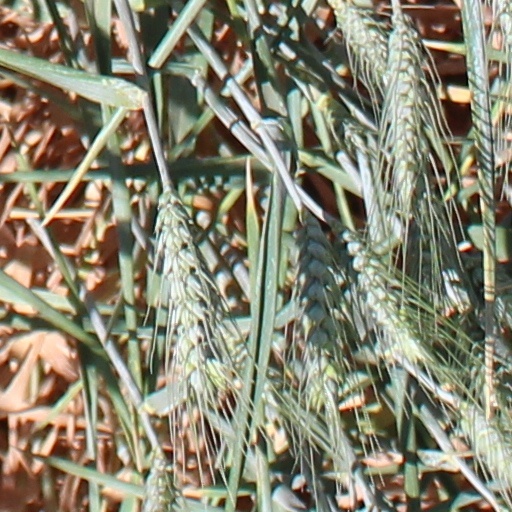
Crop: wheat